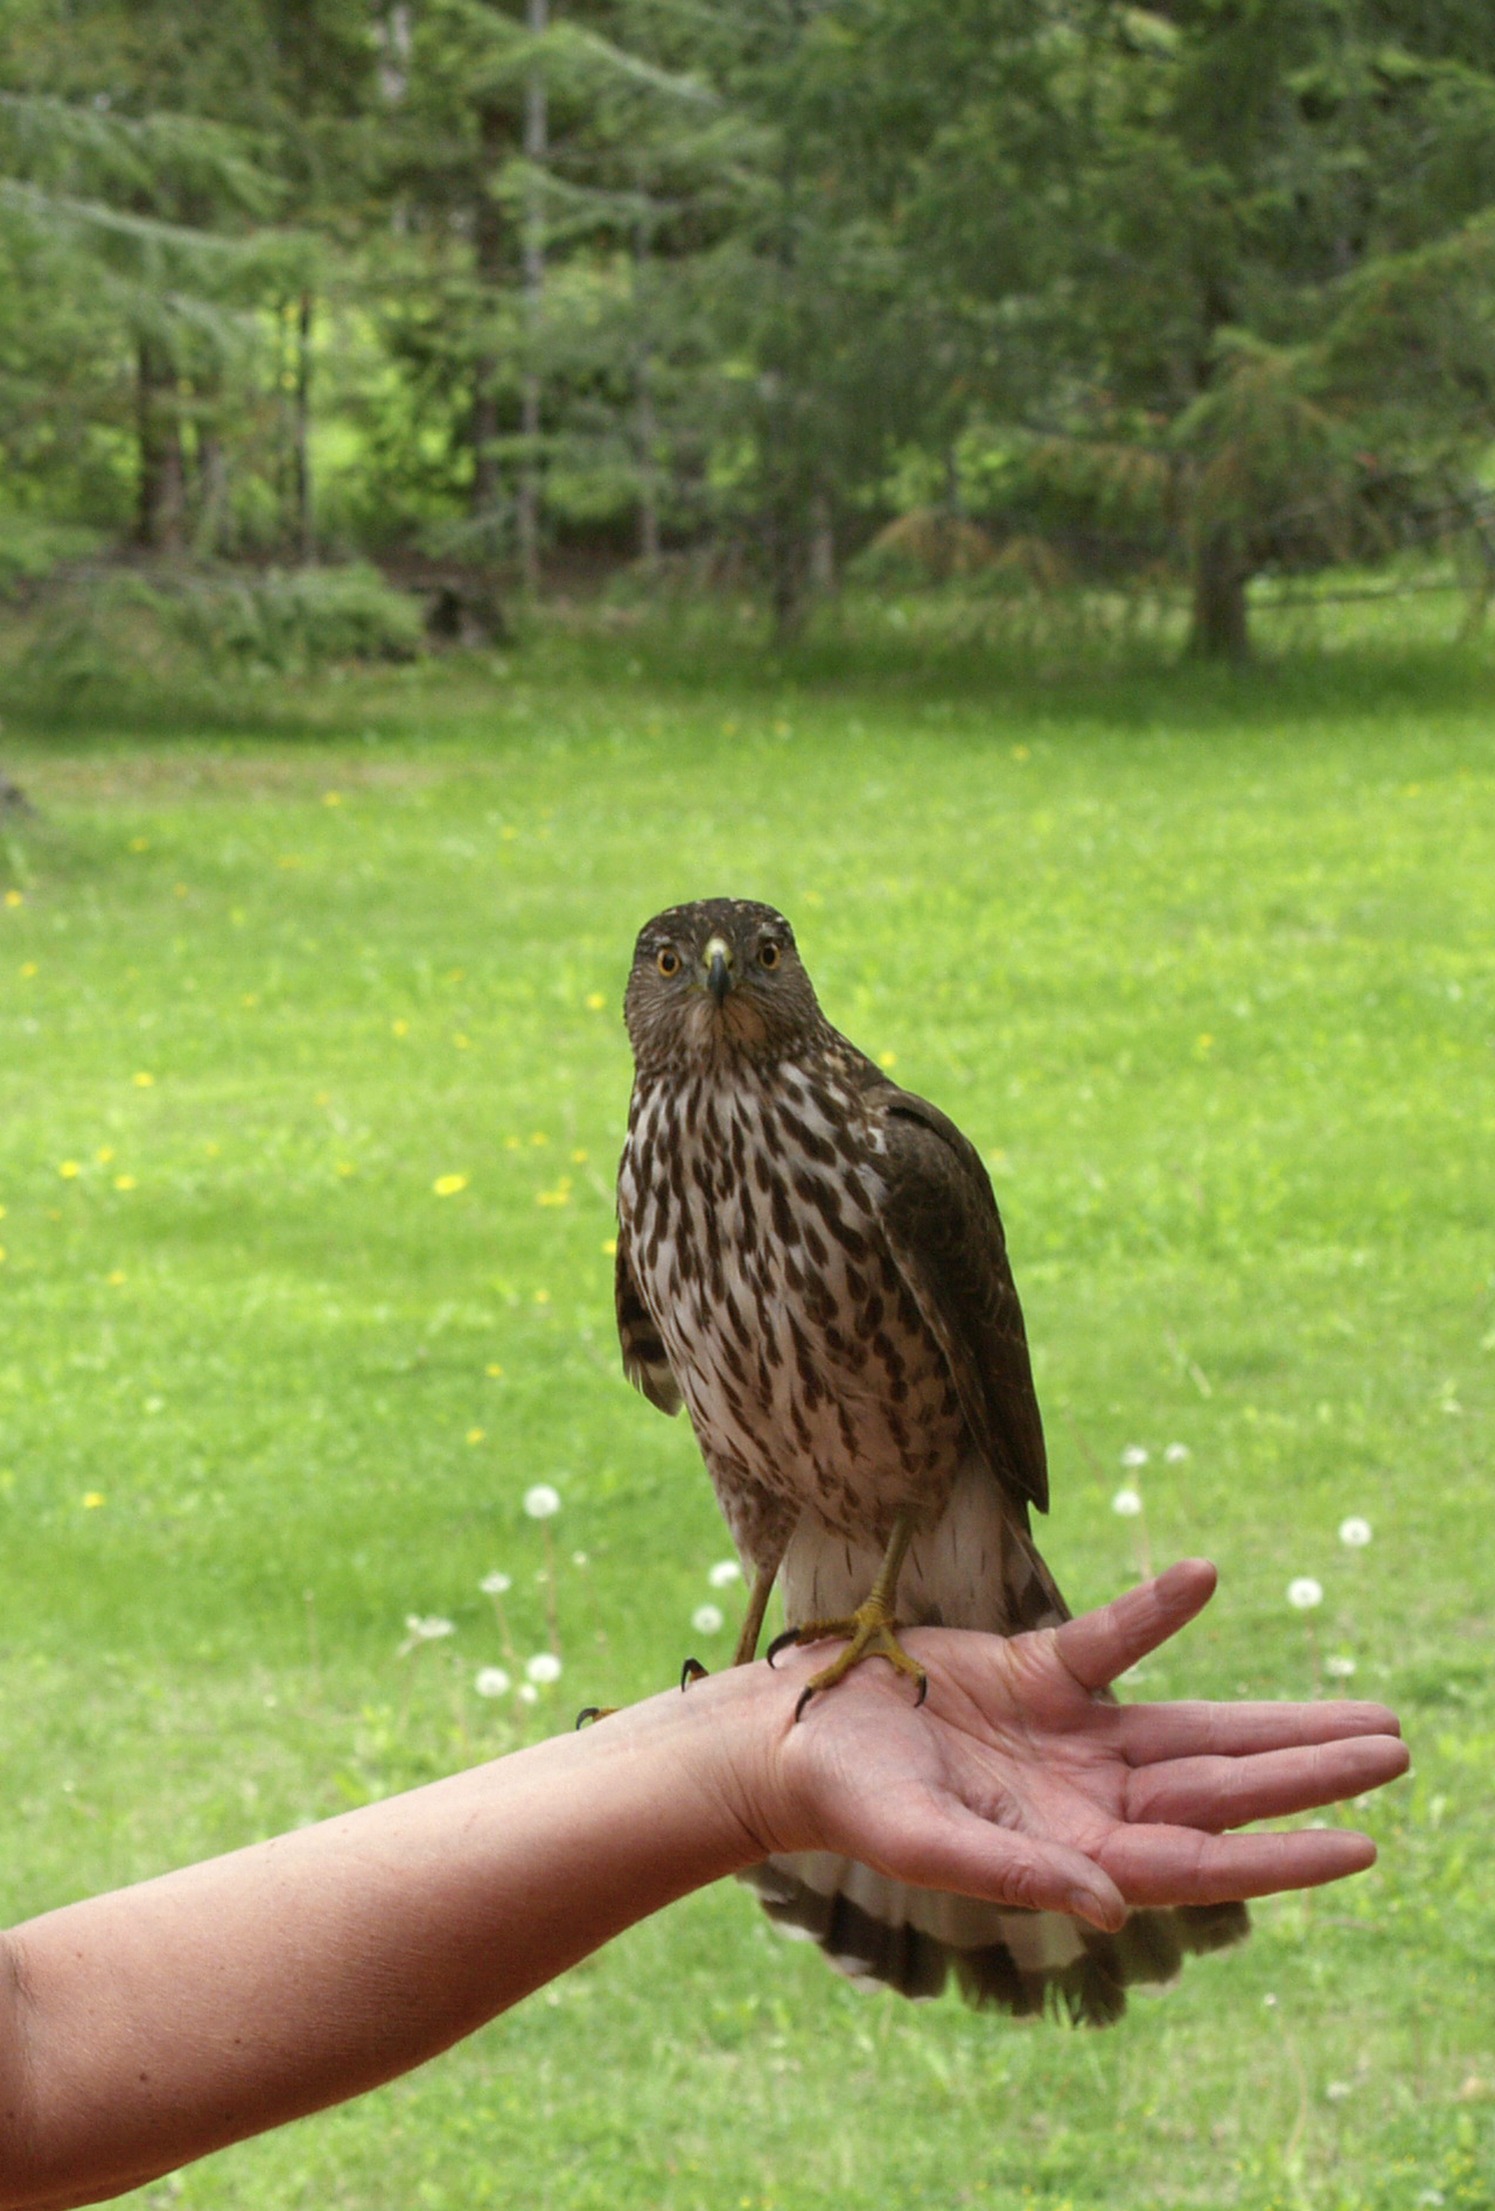
nature, bird, wildlife, wild, beak, sitting, eagle, predator, hawk, fauna, bird of prey, close up, wild life, vertebrate, creature, beautiful, feathered, hunter, falcon, buzzard, wild life predator, on hand